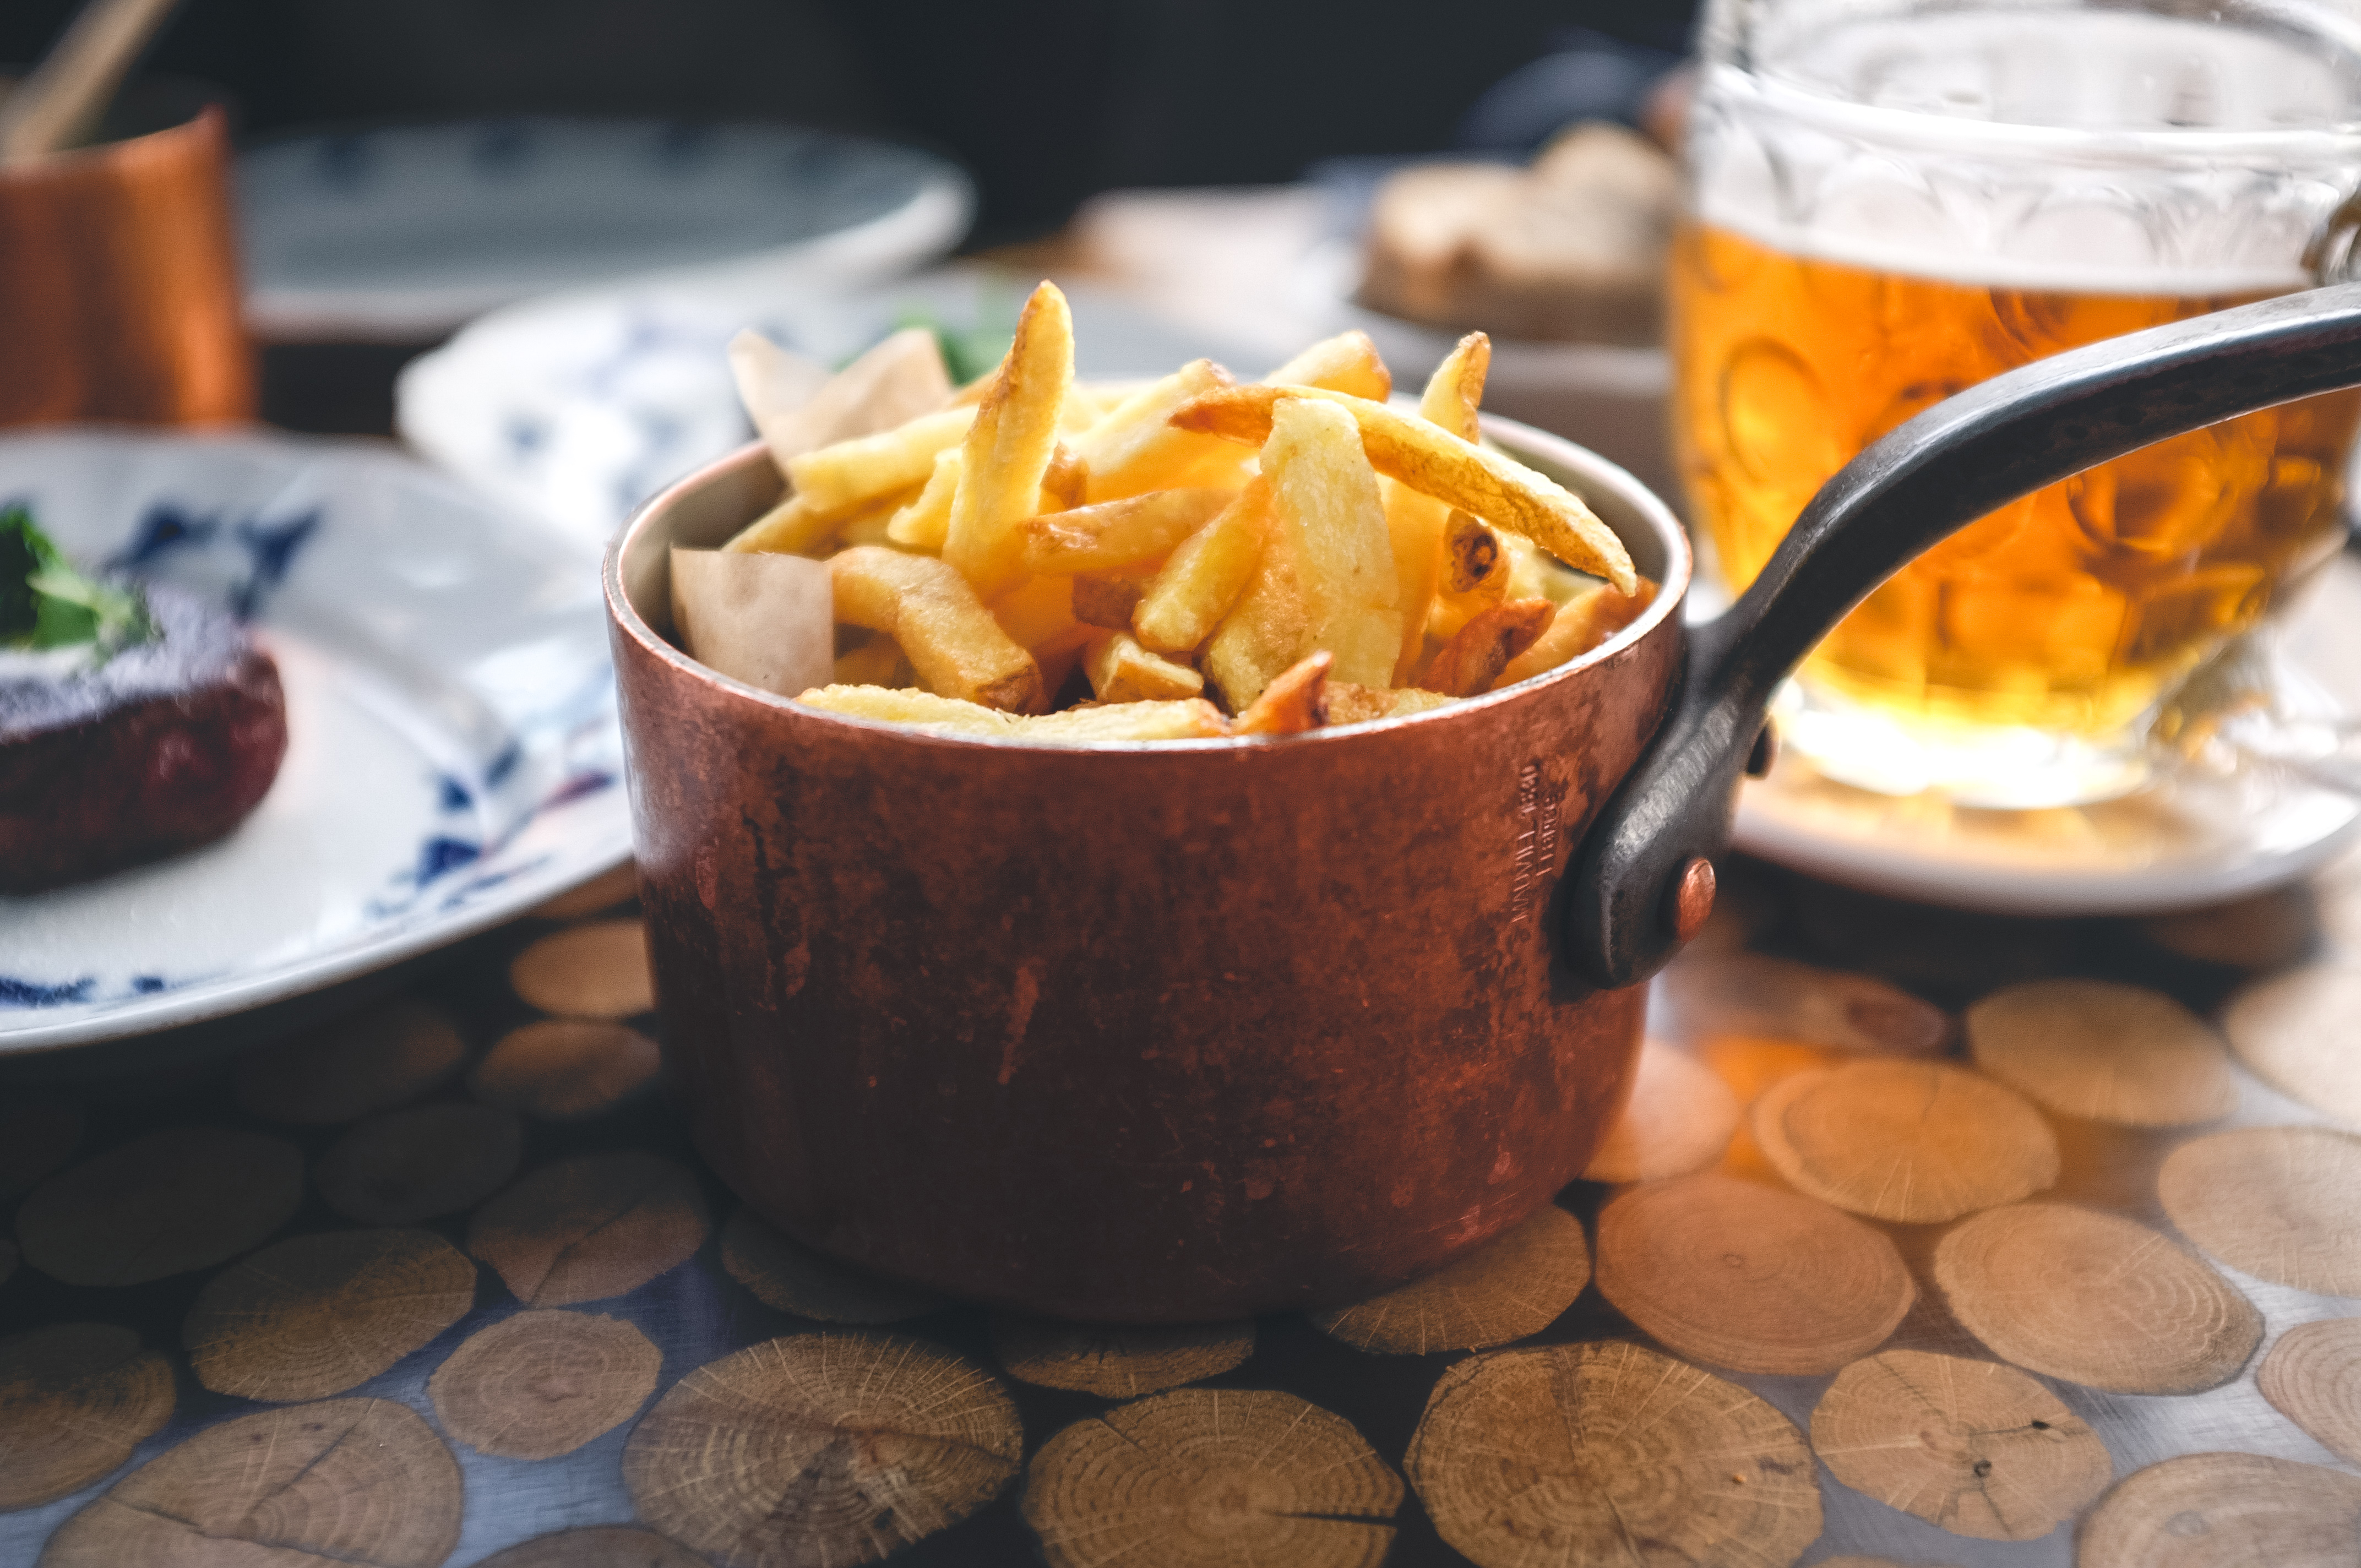
dish, food, junk food, fried food, french fries, cuisine, ingredient, fast food, side dish, potato chip, snack, finger food, produce, vegetarian food, kids meal, dip, american food